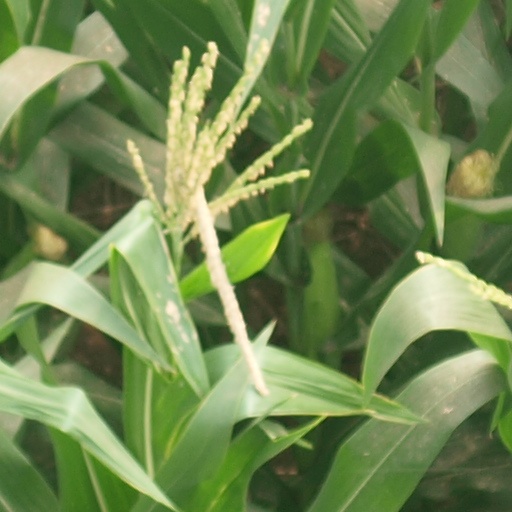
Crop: maize; corn